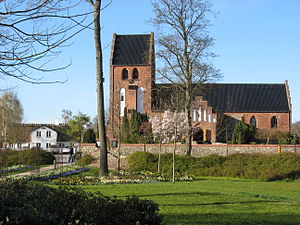
Birkerød Sogn
Birkerød Sogn er et sogn i Rudersdal Provsti. Sognet ligger i Rudersdal Kommune; indtil Kommunalreformen i 1970 lå det i Lynge-Kronborg Herred. I Birkerød Sogn ligger Birkerød Kirke.